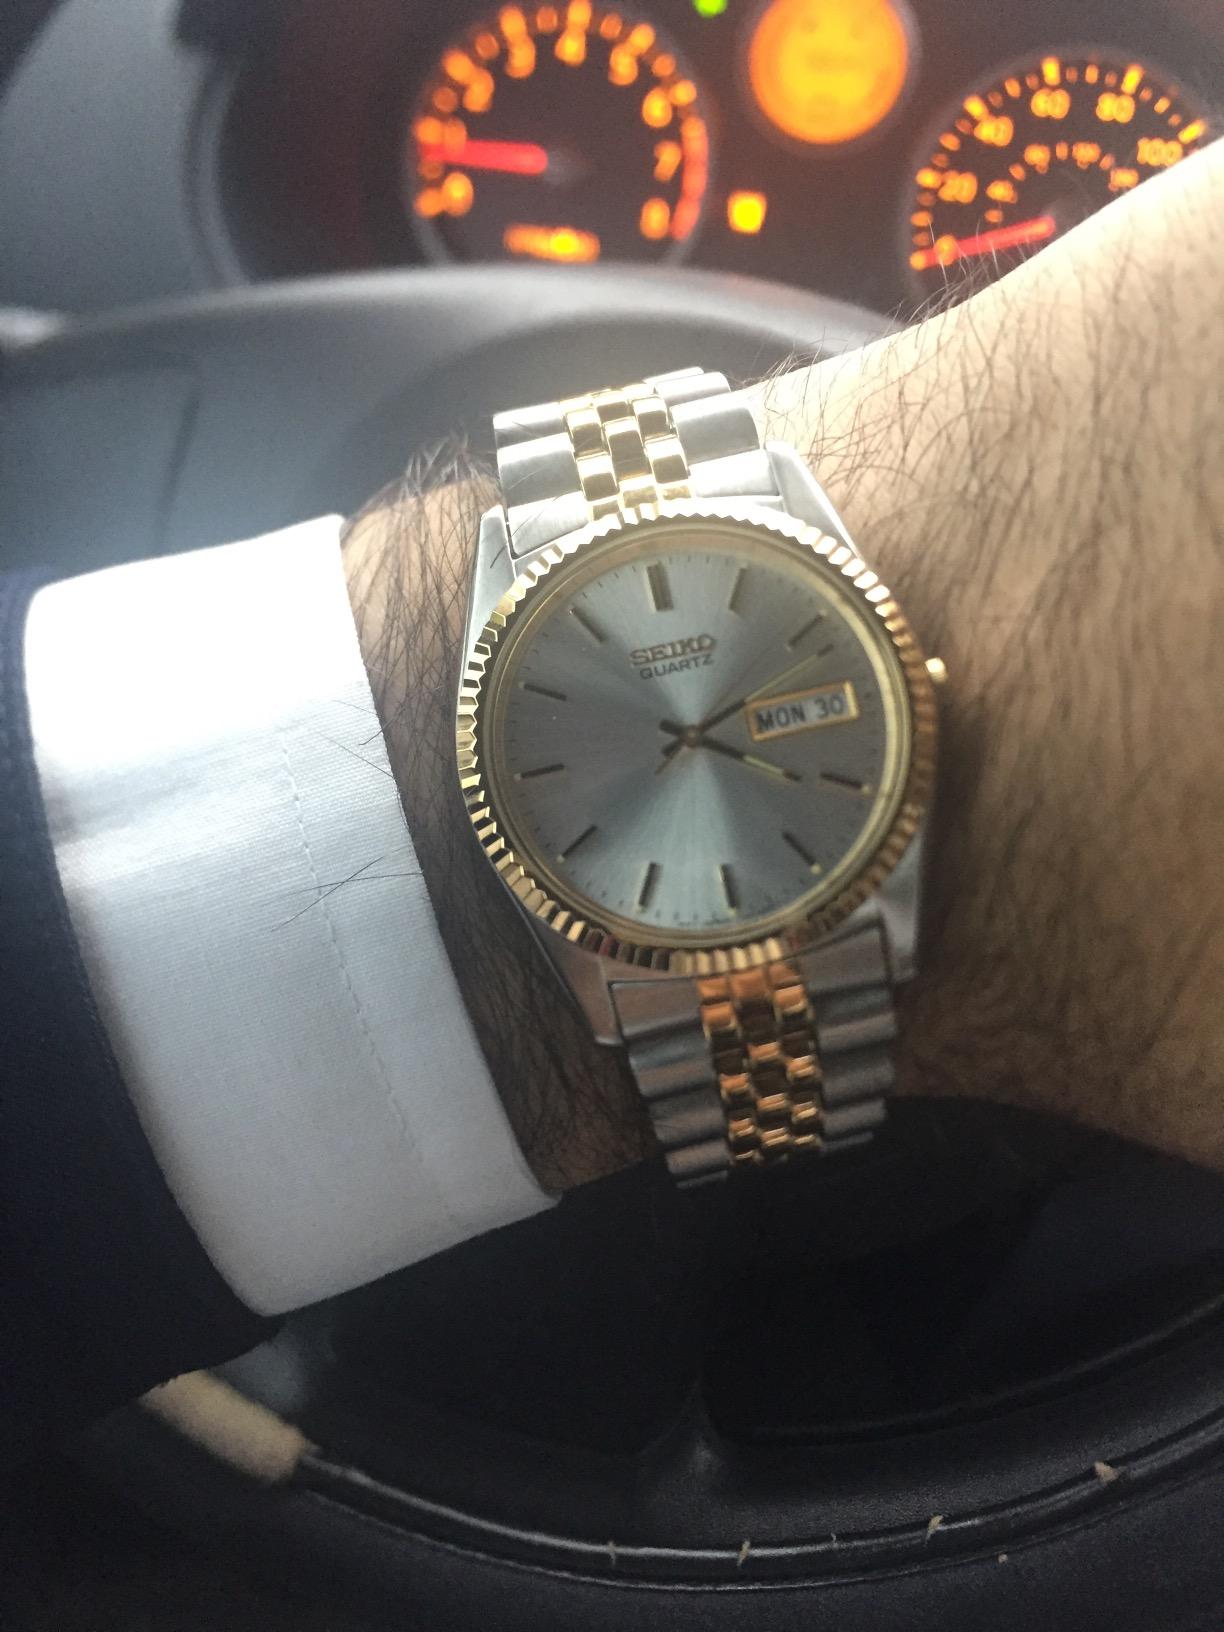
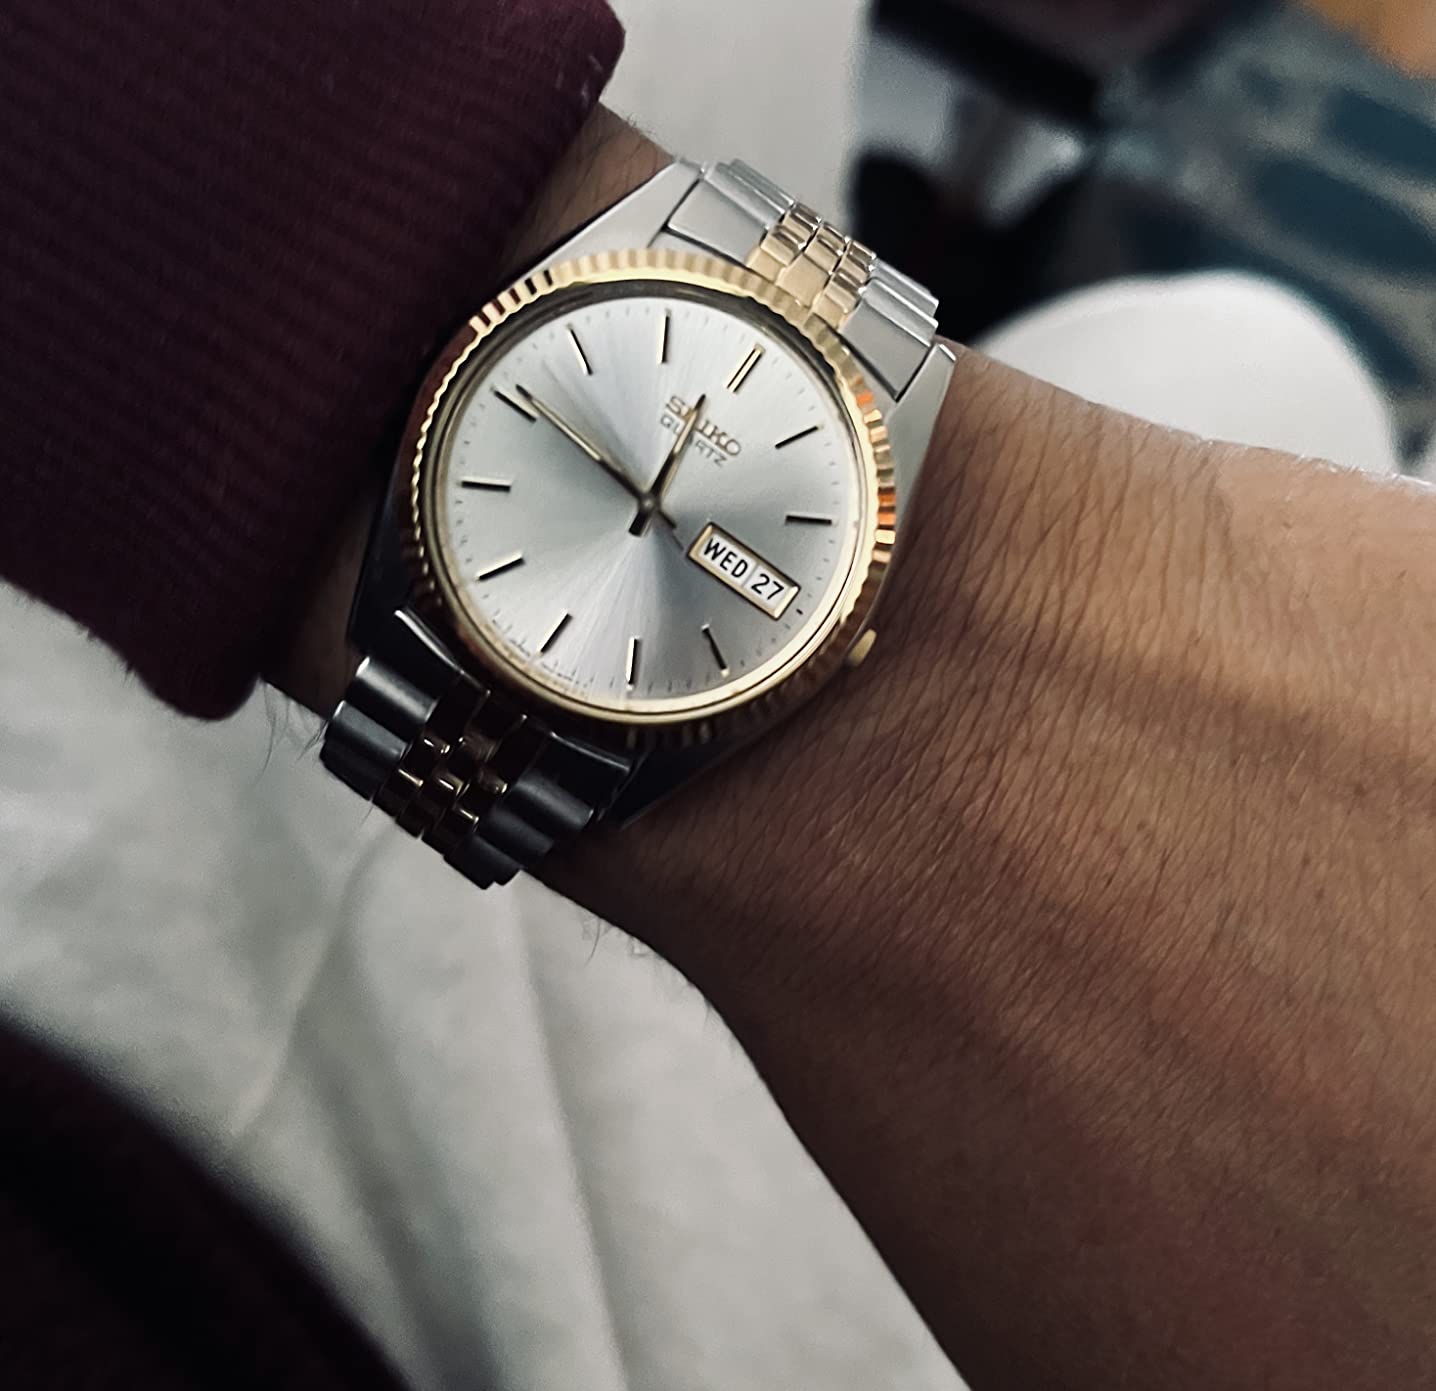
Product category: accessories_watch
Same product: yes